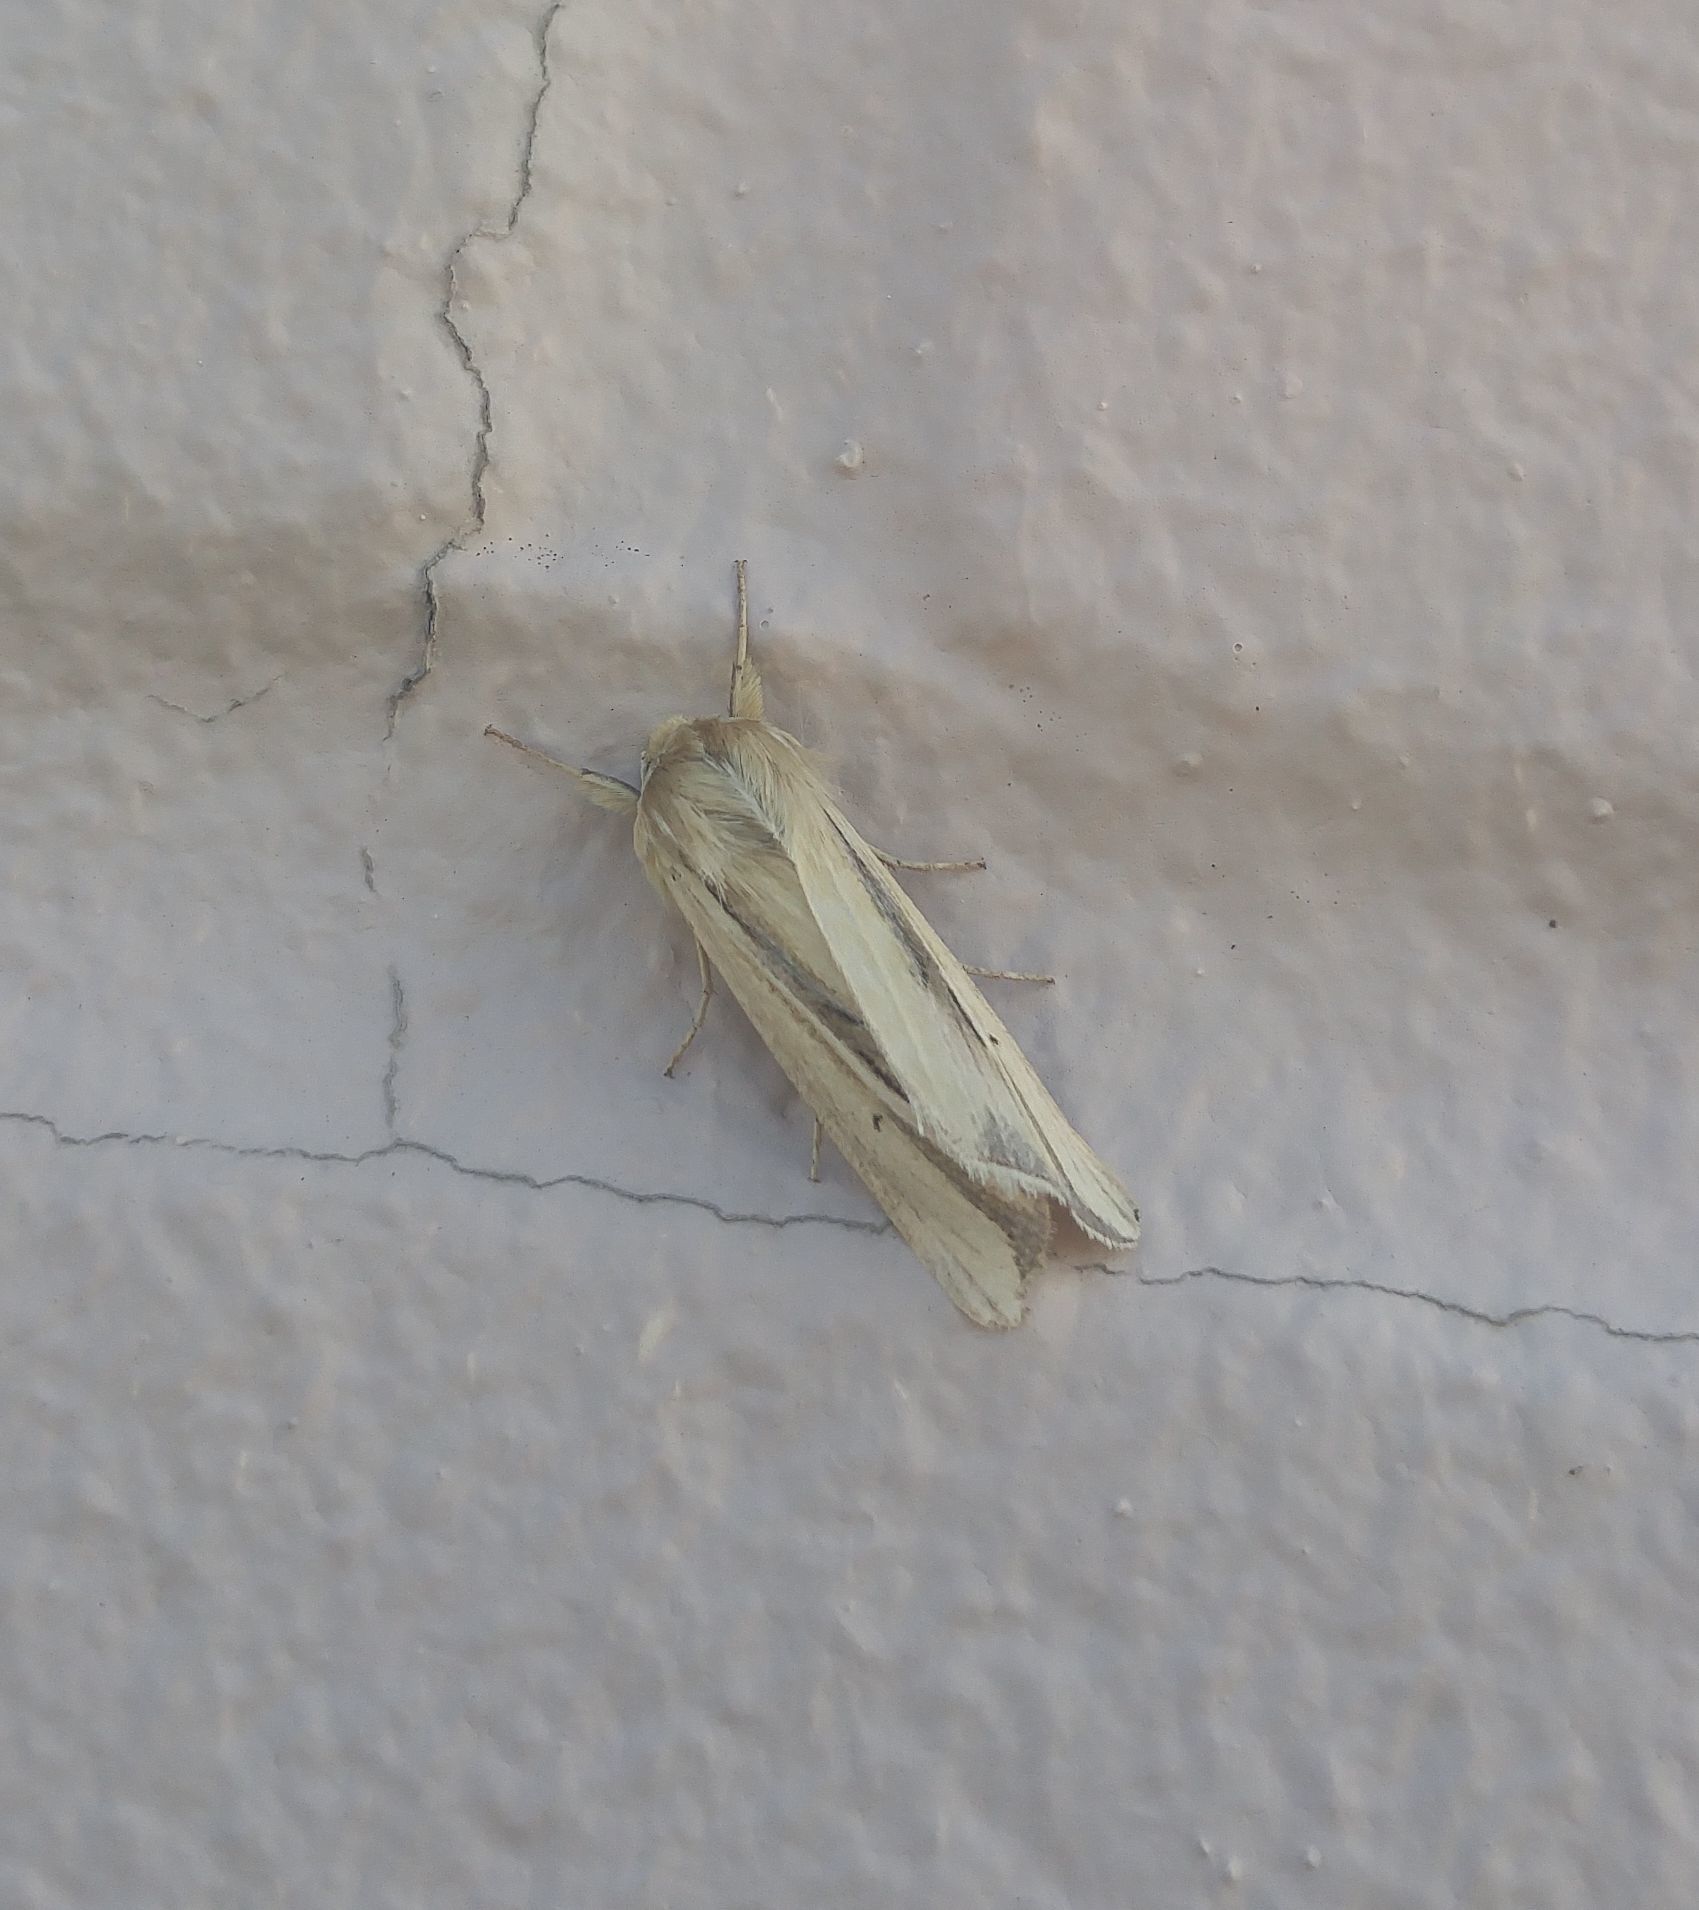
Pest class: wheathead_armyworm_Dargida_diffusa